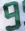
Number: 9